Campus of the Massachusetts Institute of Technology

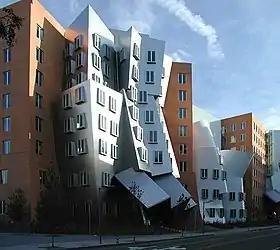
Ray and Maria Stata Center

The reinforced concrete Eastgate (E55) tower was completed and first occupied in August 1967. The building hosted family housing (students with spouses/partners and/or children) as well as a day care center. The tower was topped by a radio antenna mast for MIT's Class A broadcast radio station, WMBR (Walker Memorial Basement Radio, 88.1 FM).